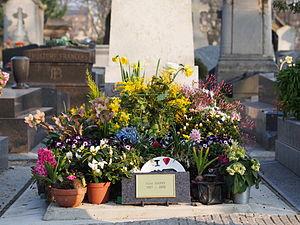
Tombe de Kate Barry (1967-2013) - au cimetière du Montparnasse (Paris, France).
Kate Barry, née le 8 avril 1967 à Londres et morte le 11 décembre 2013 dans le 16ᵉ arrondissement de Paris, était une photographe portraitiste britannique. Elle exerçait son activité à Paris.